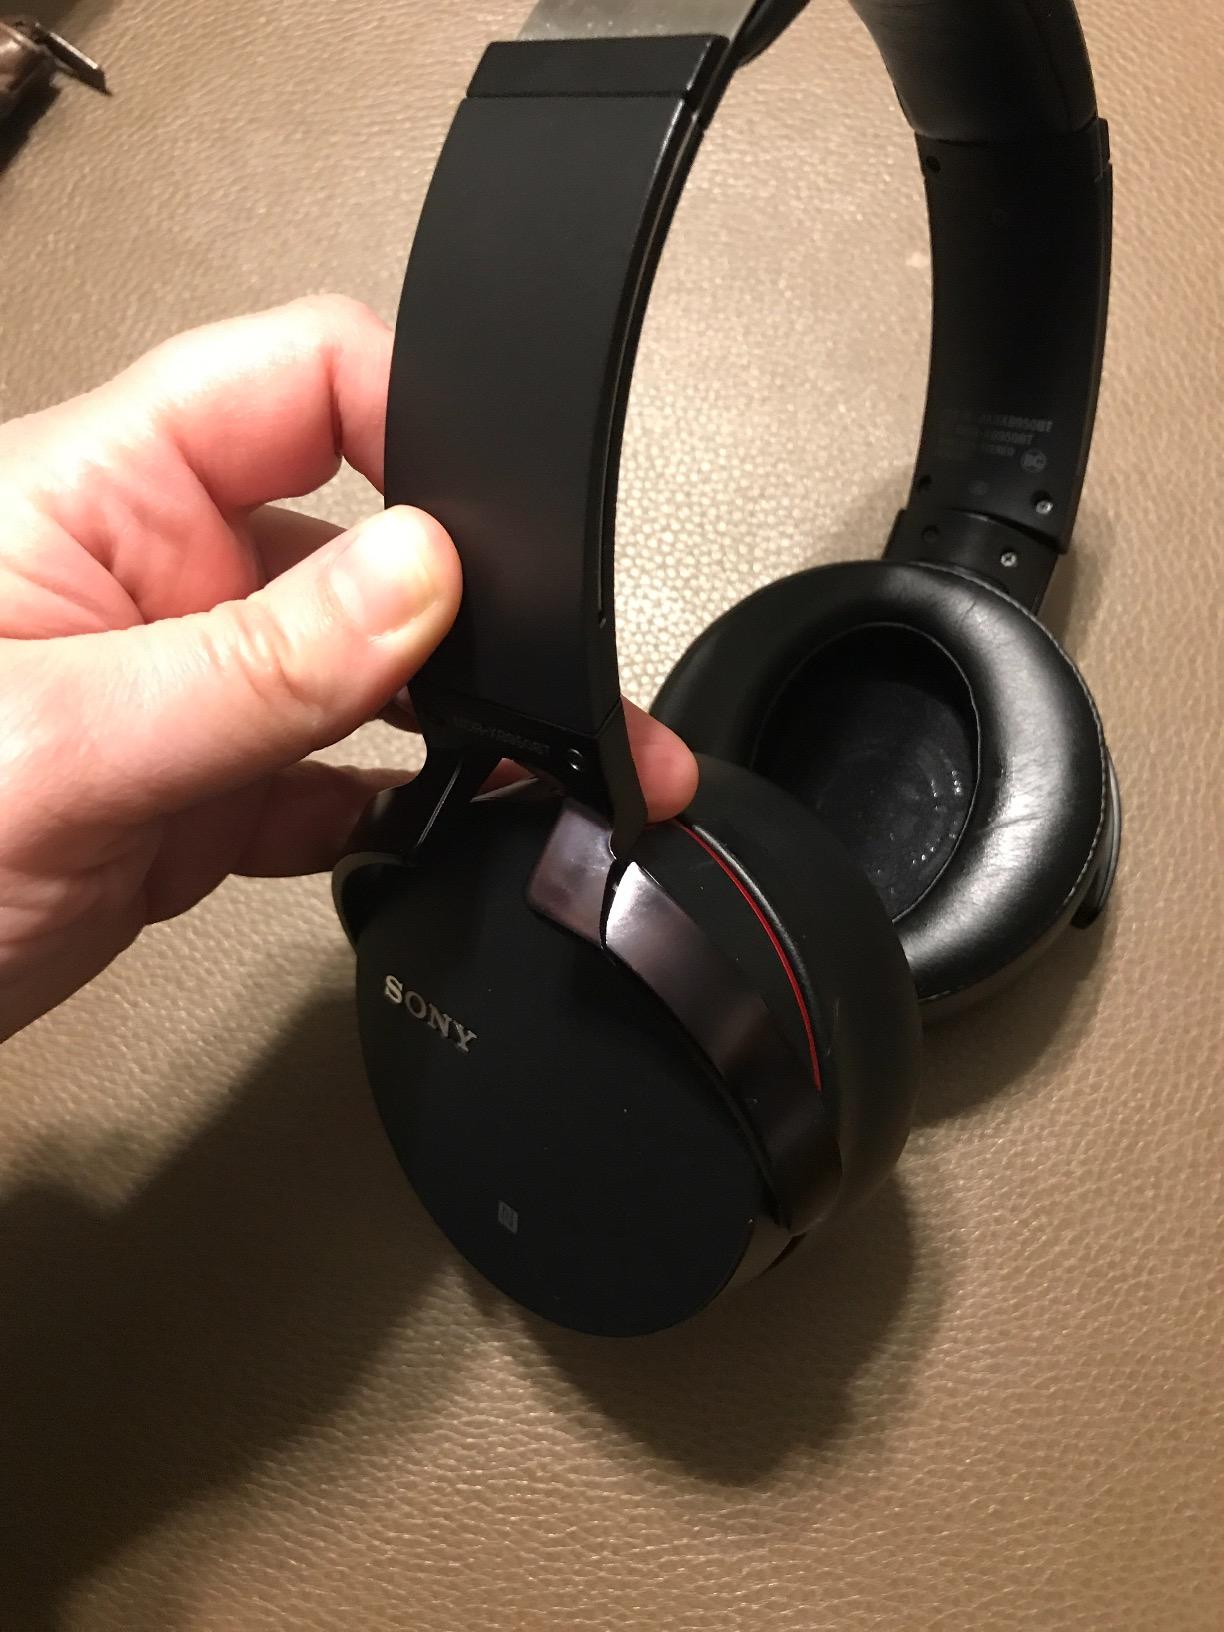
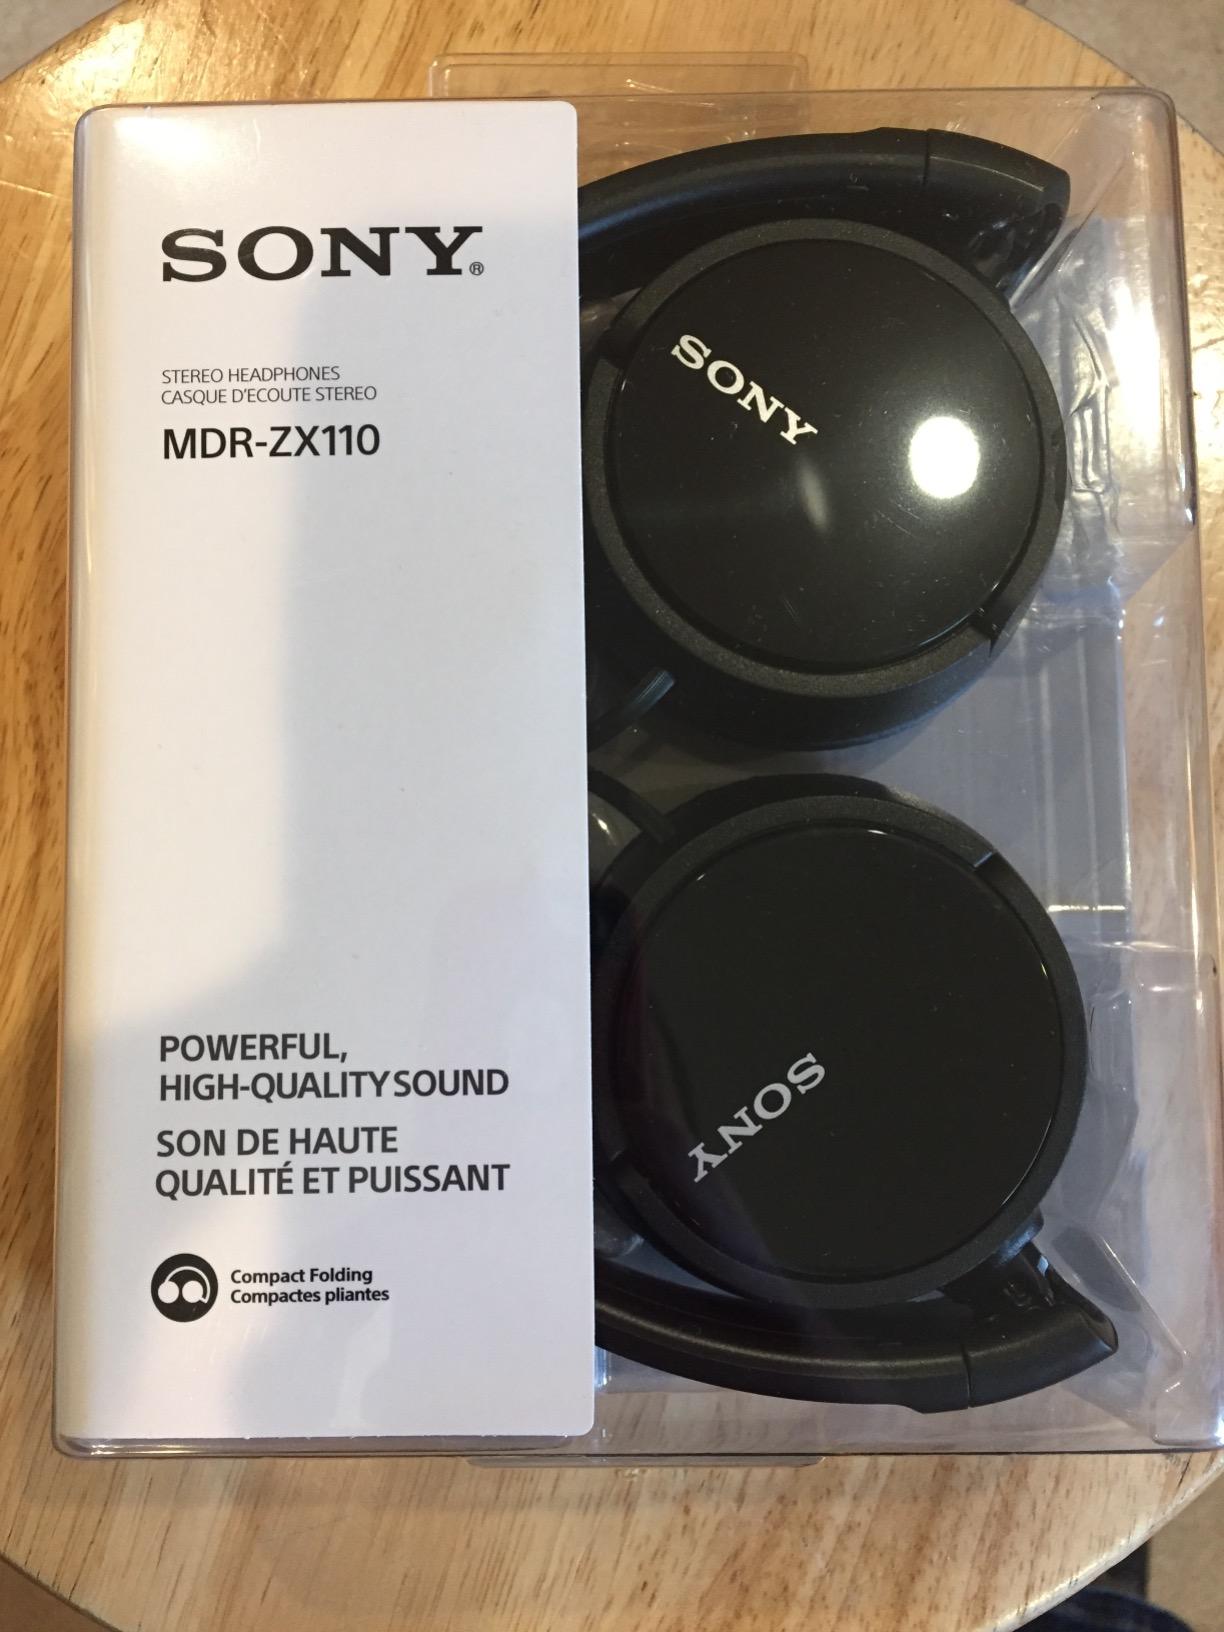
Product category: headphones
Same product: no